Sarah Helen Whitman

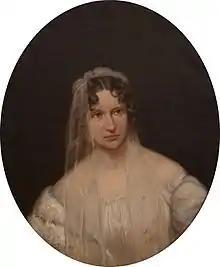
Sarah Helen Whitman, painted by John Nelson Arnold, after an original painting by Cephas Giovanni Thompson

Sarah Helen Power Whitman (January 19, 1803 – June 27, 1878) was an American poet, essayist, transcendentalist, spiritualist and a romantic interest of Edgar Allan Poe.